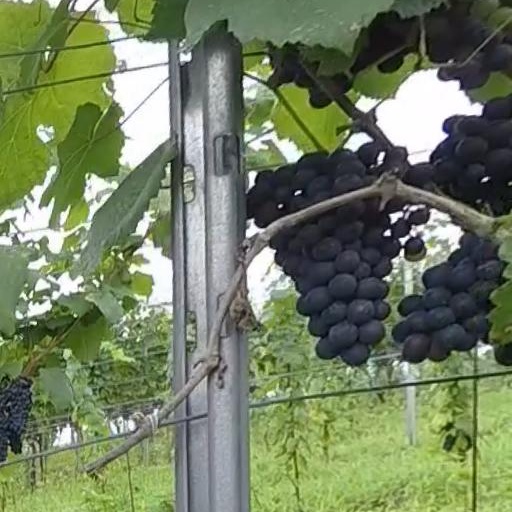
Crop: grape